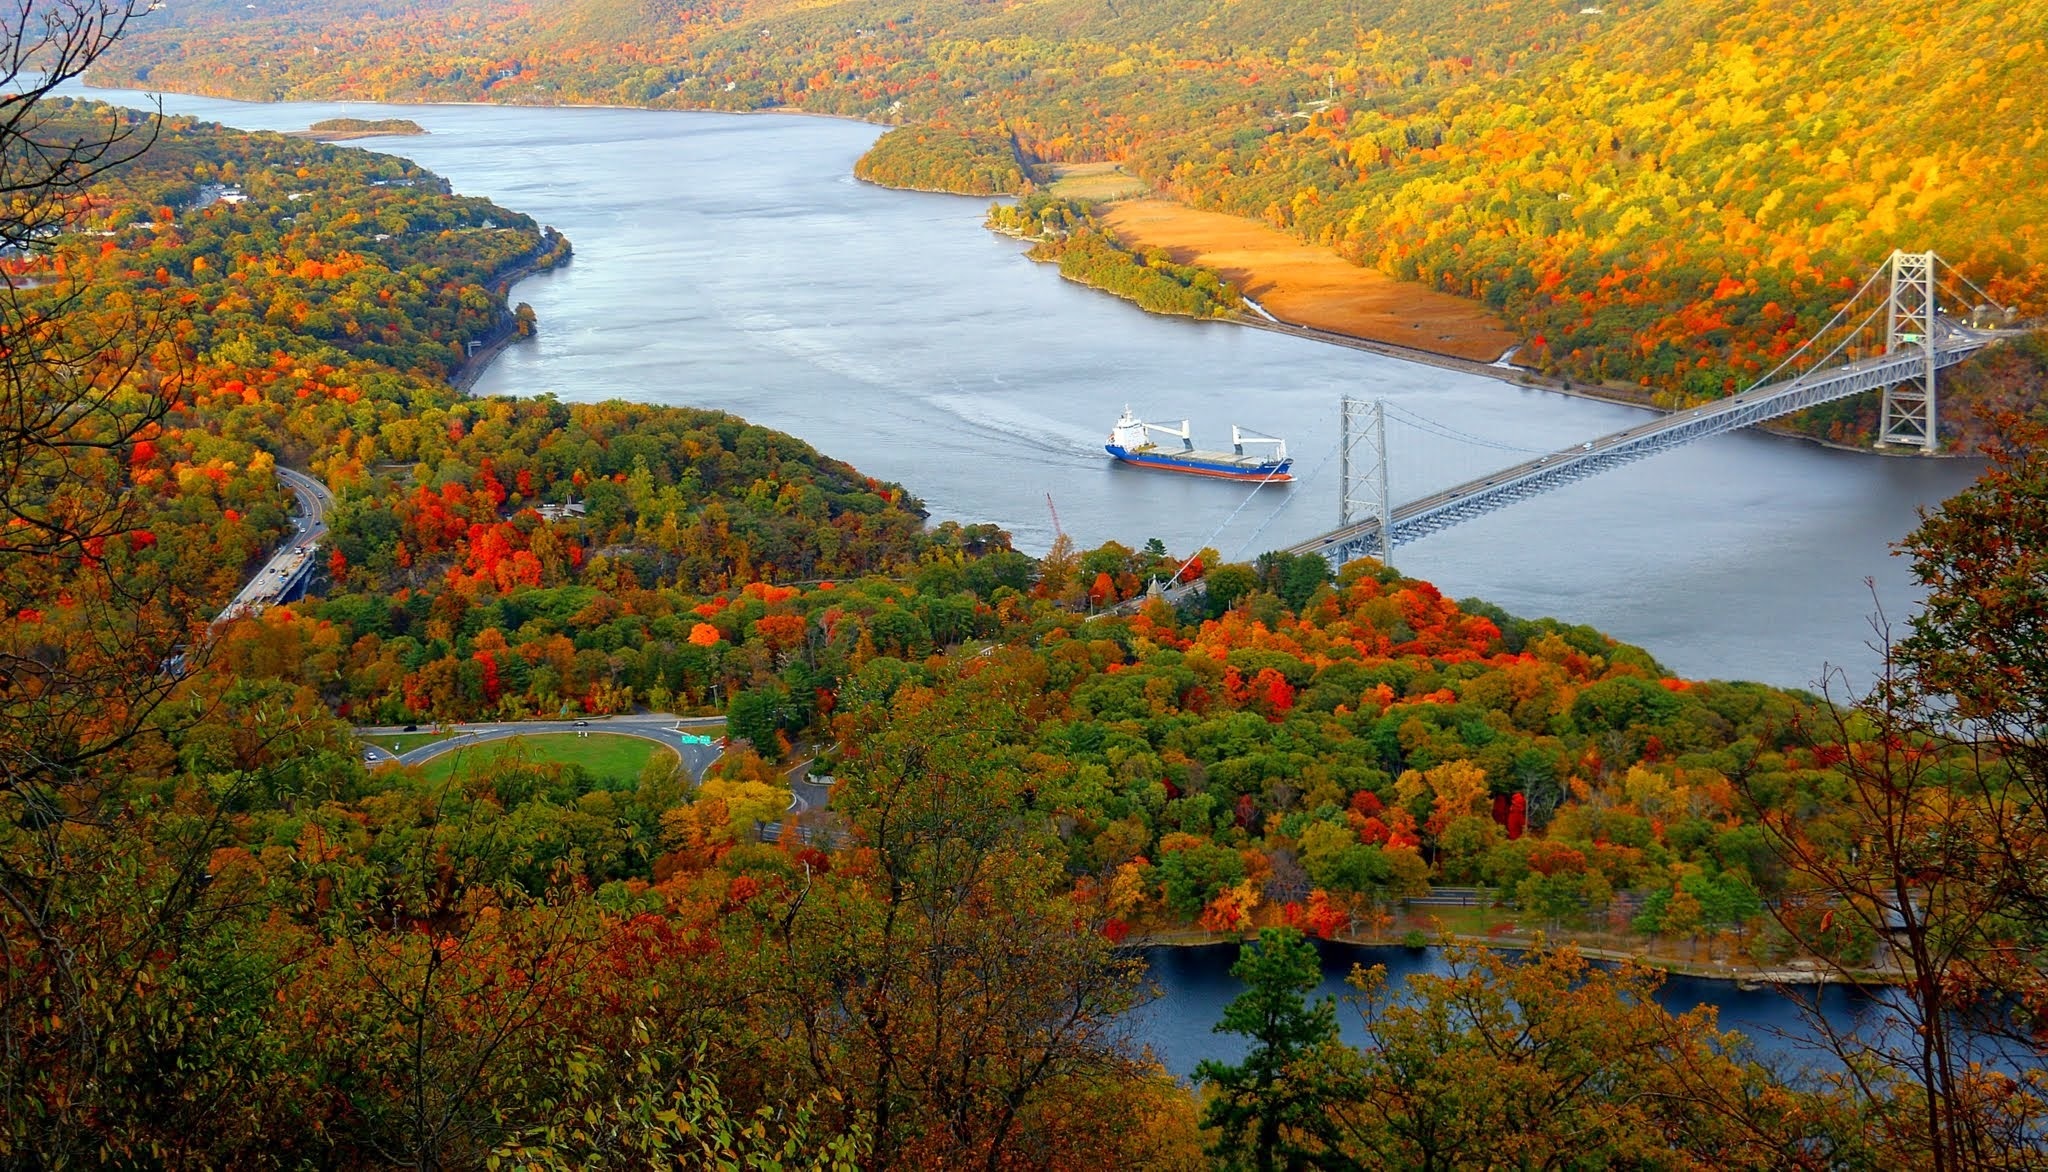
landscape, tree, nature, wilderness, mountain, boat, bridge, leaf, flower, lake, river, ship, reflection, autumn, reservoir, season, body of water, wetland, habitat, ecosystem, autumn colours, rural area, aerial photography, natural environment